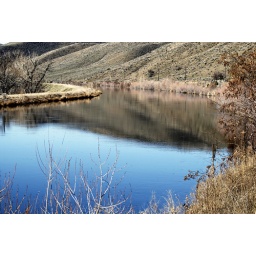
The town was named Horseshoe Bend after the path the Payette river takes around the base of a mountain...